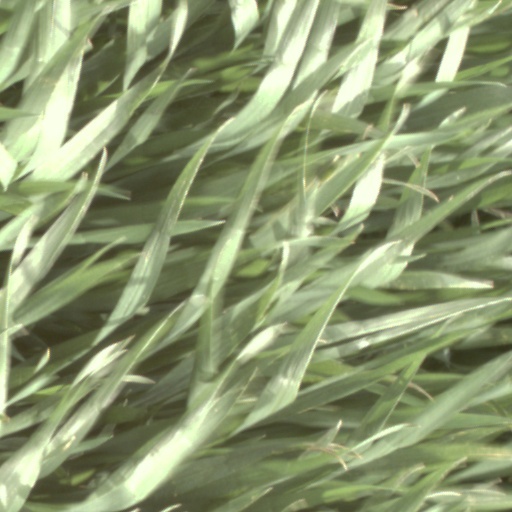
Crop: wheat